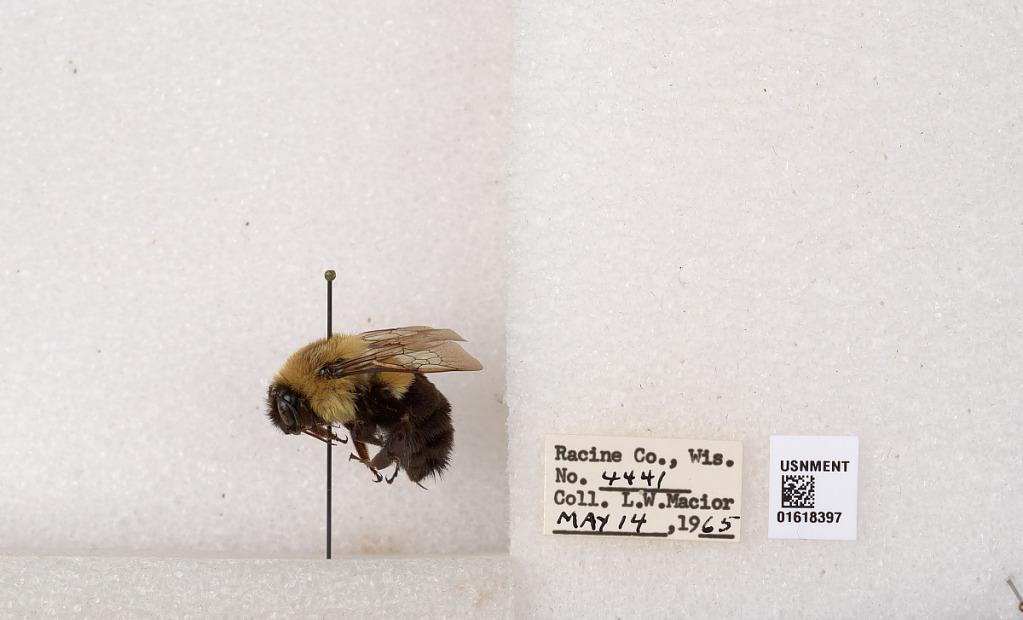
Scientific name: Bombus impatiens Cresson
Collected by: L. Macior
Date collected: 1965-5-14
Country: United States
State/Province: Wisconsin
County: Racine
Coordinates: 42.7299, -87.8123